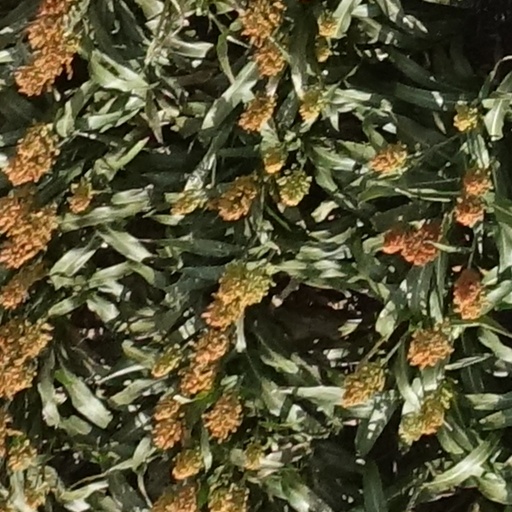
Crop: sorghum